Shell growth in estuaries

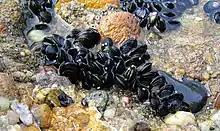
"Mytilus edulis" on a hard substrate

Between the effect that temperature has on Mg:Ca ratios as well as on solubility and saturation state of calcite and aragonite, it is clear that short- or long-term temperature variations can influence the deposition of calcium carbonate by altering seawater chemistry. The impact that these temperature-induced chemical changes have on shell deposition has been repeatedly demonstrated for a wide array of organisms that inhabit estuarine and coastal systems, highlighting the cumulative effect of all temperature-influenced factors.